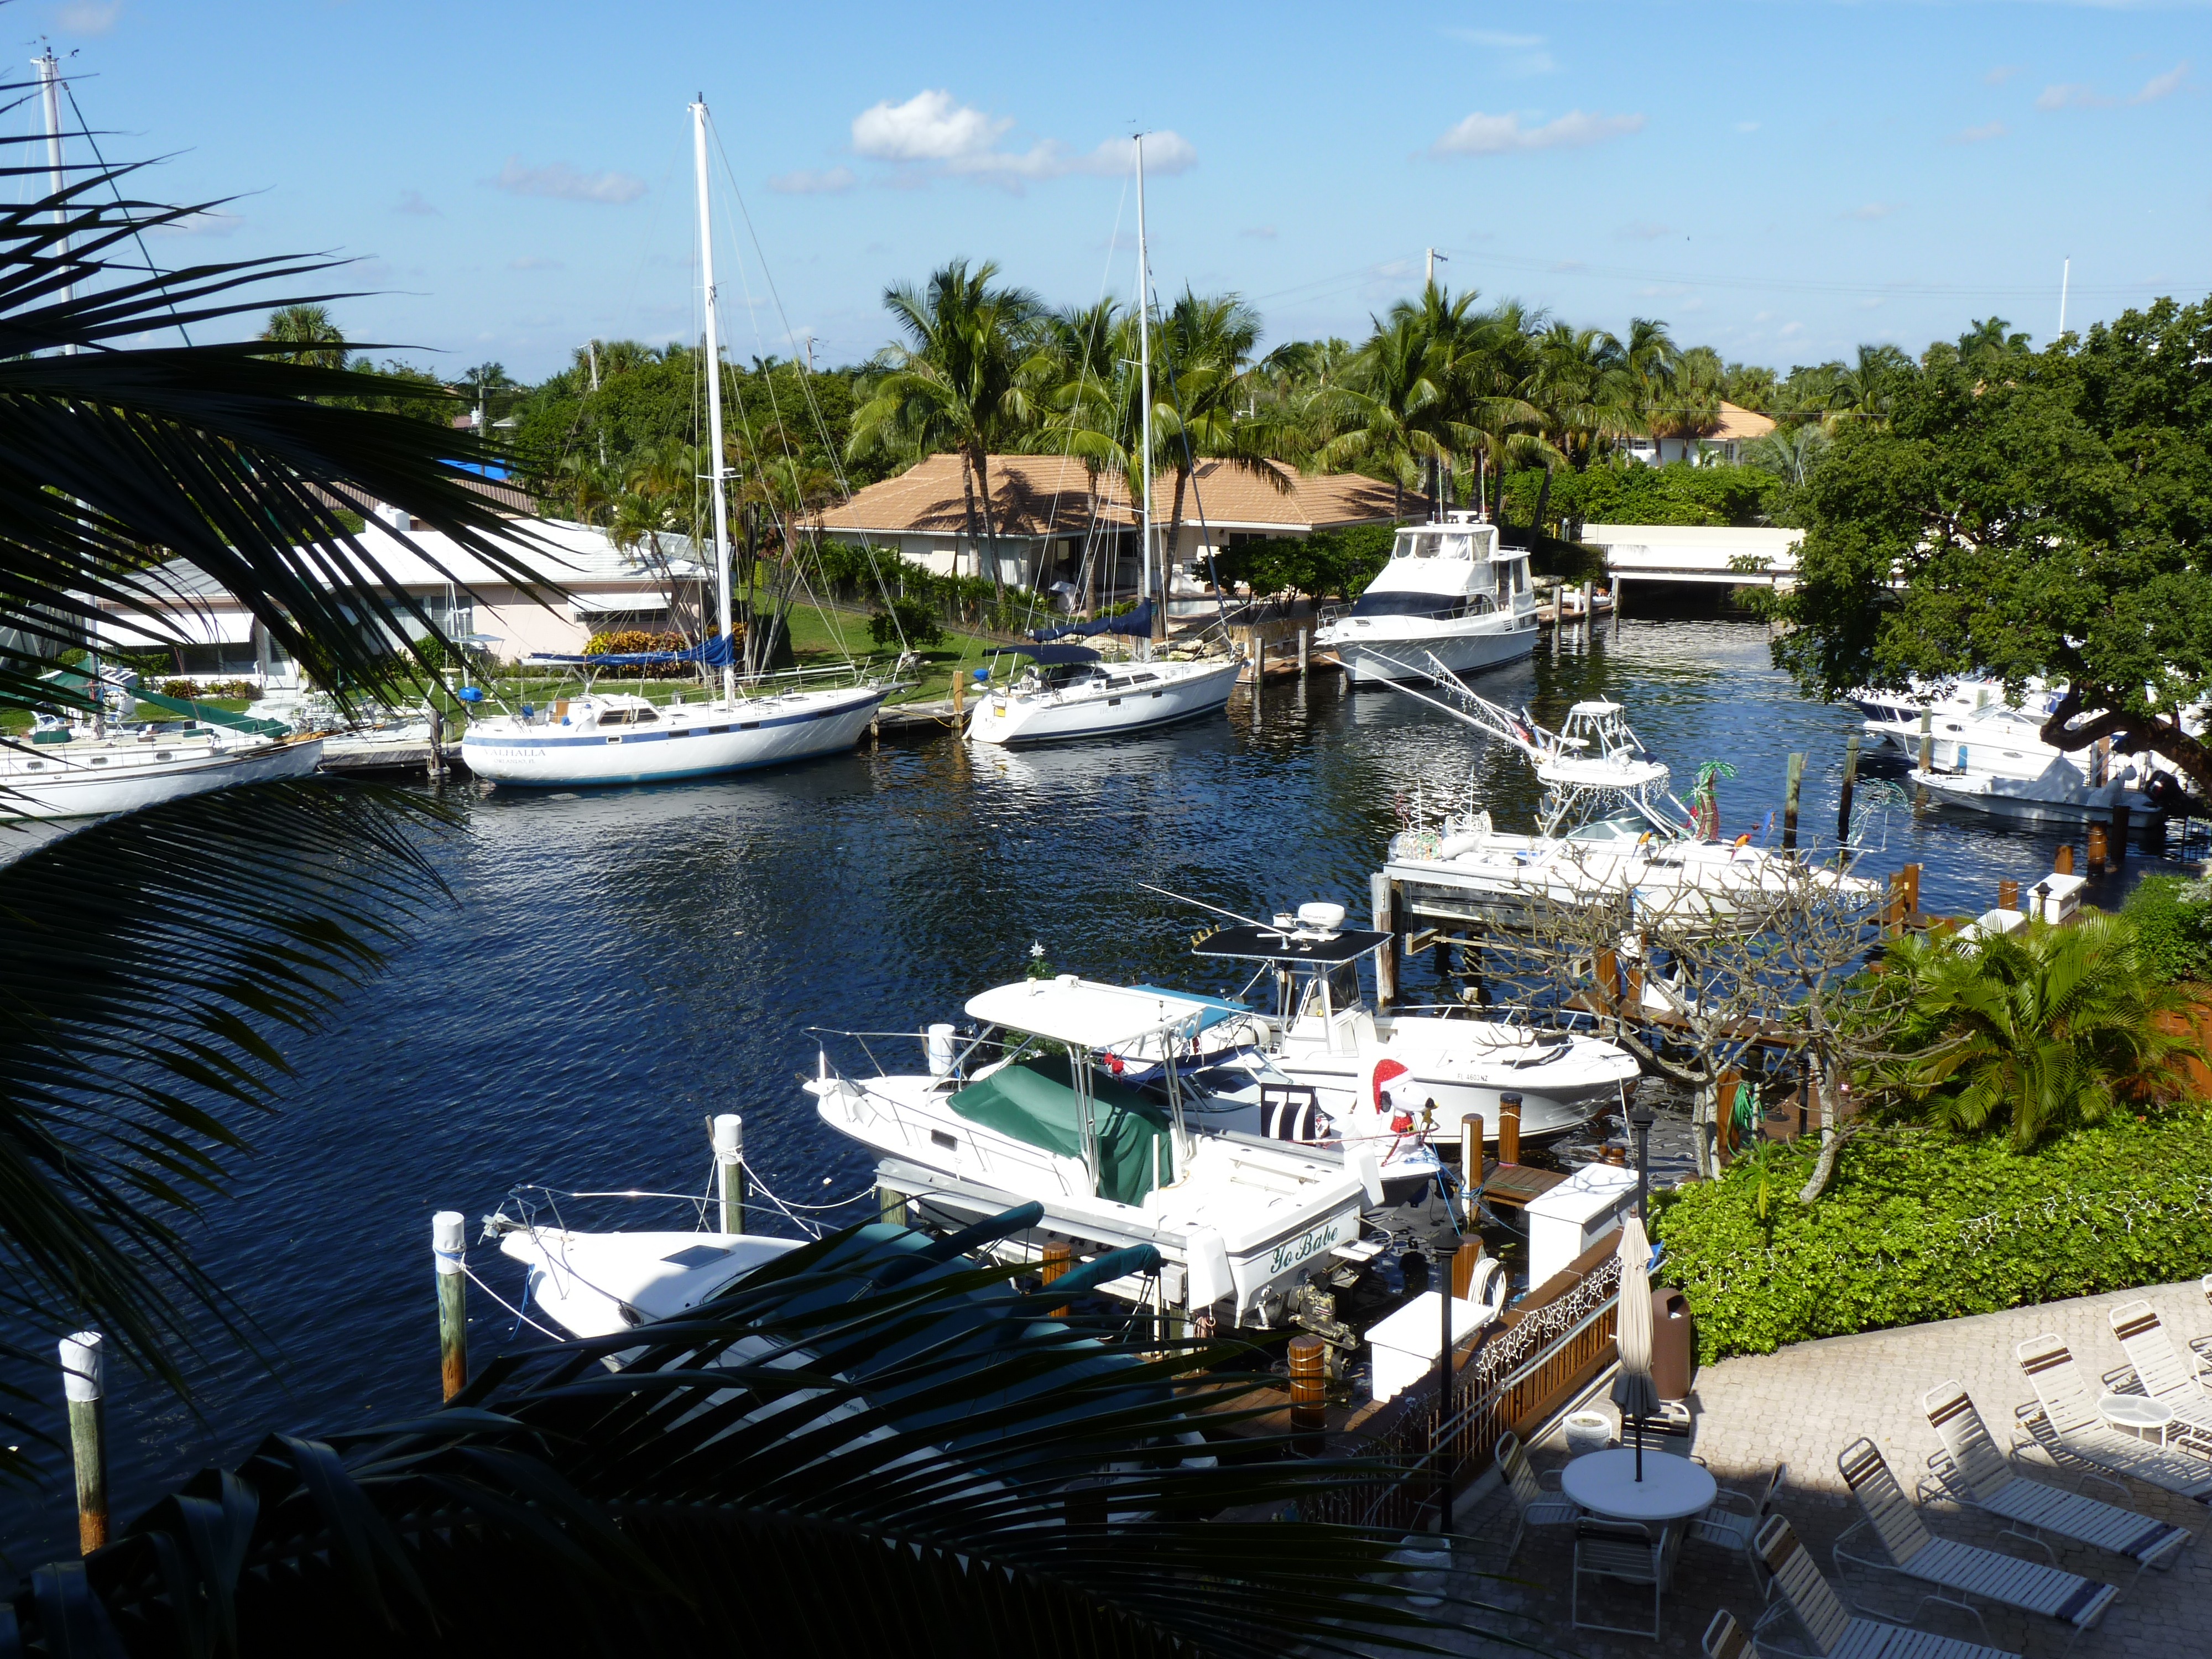
sea, dock, boat, pier, vehicle, usa, harbor, marina, port, waterway, boating, boats, florida